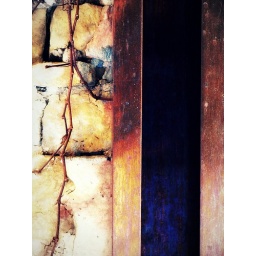
from the archive, ivy branch and copper water gutter drain of an old building in Hudson, Wisconsin